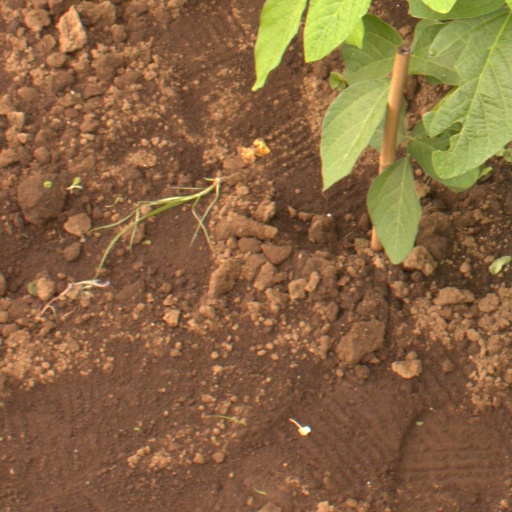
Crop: soybean